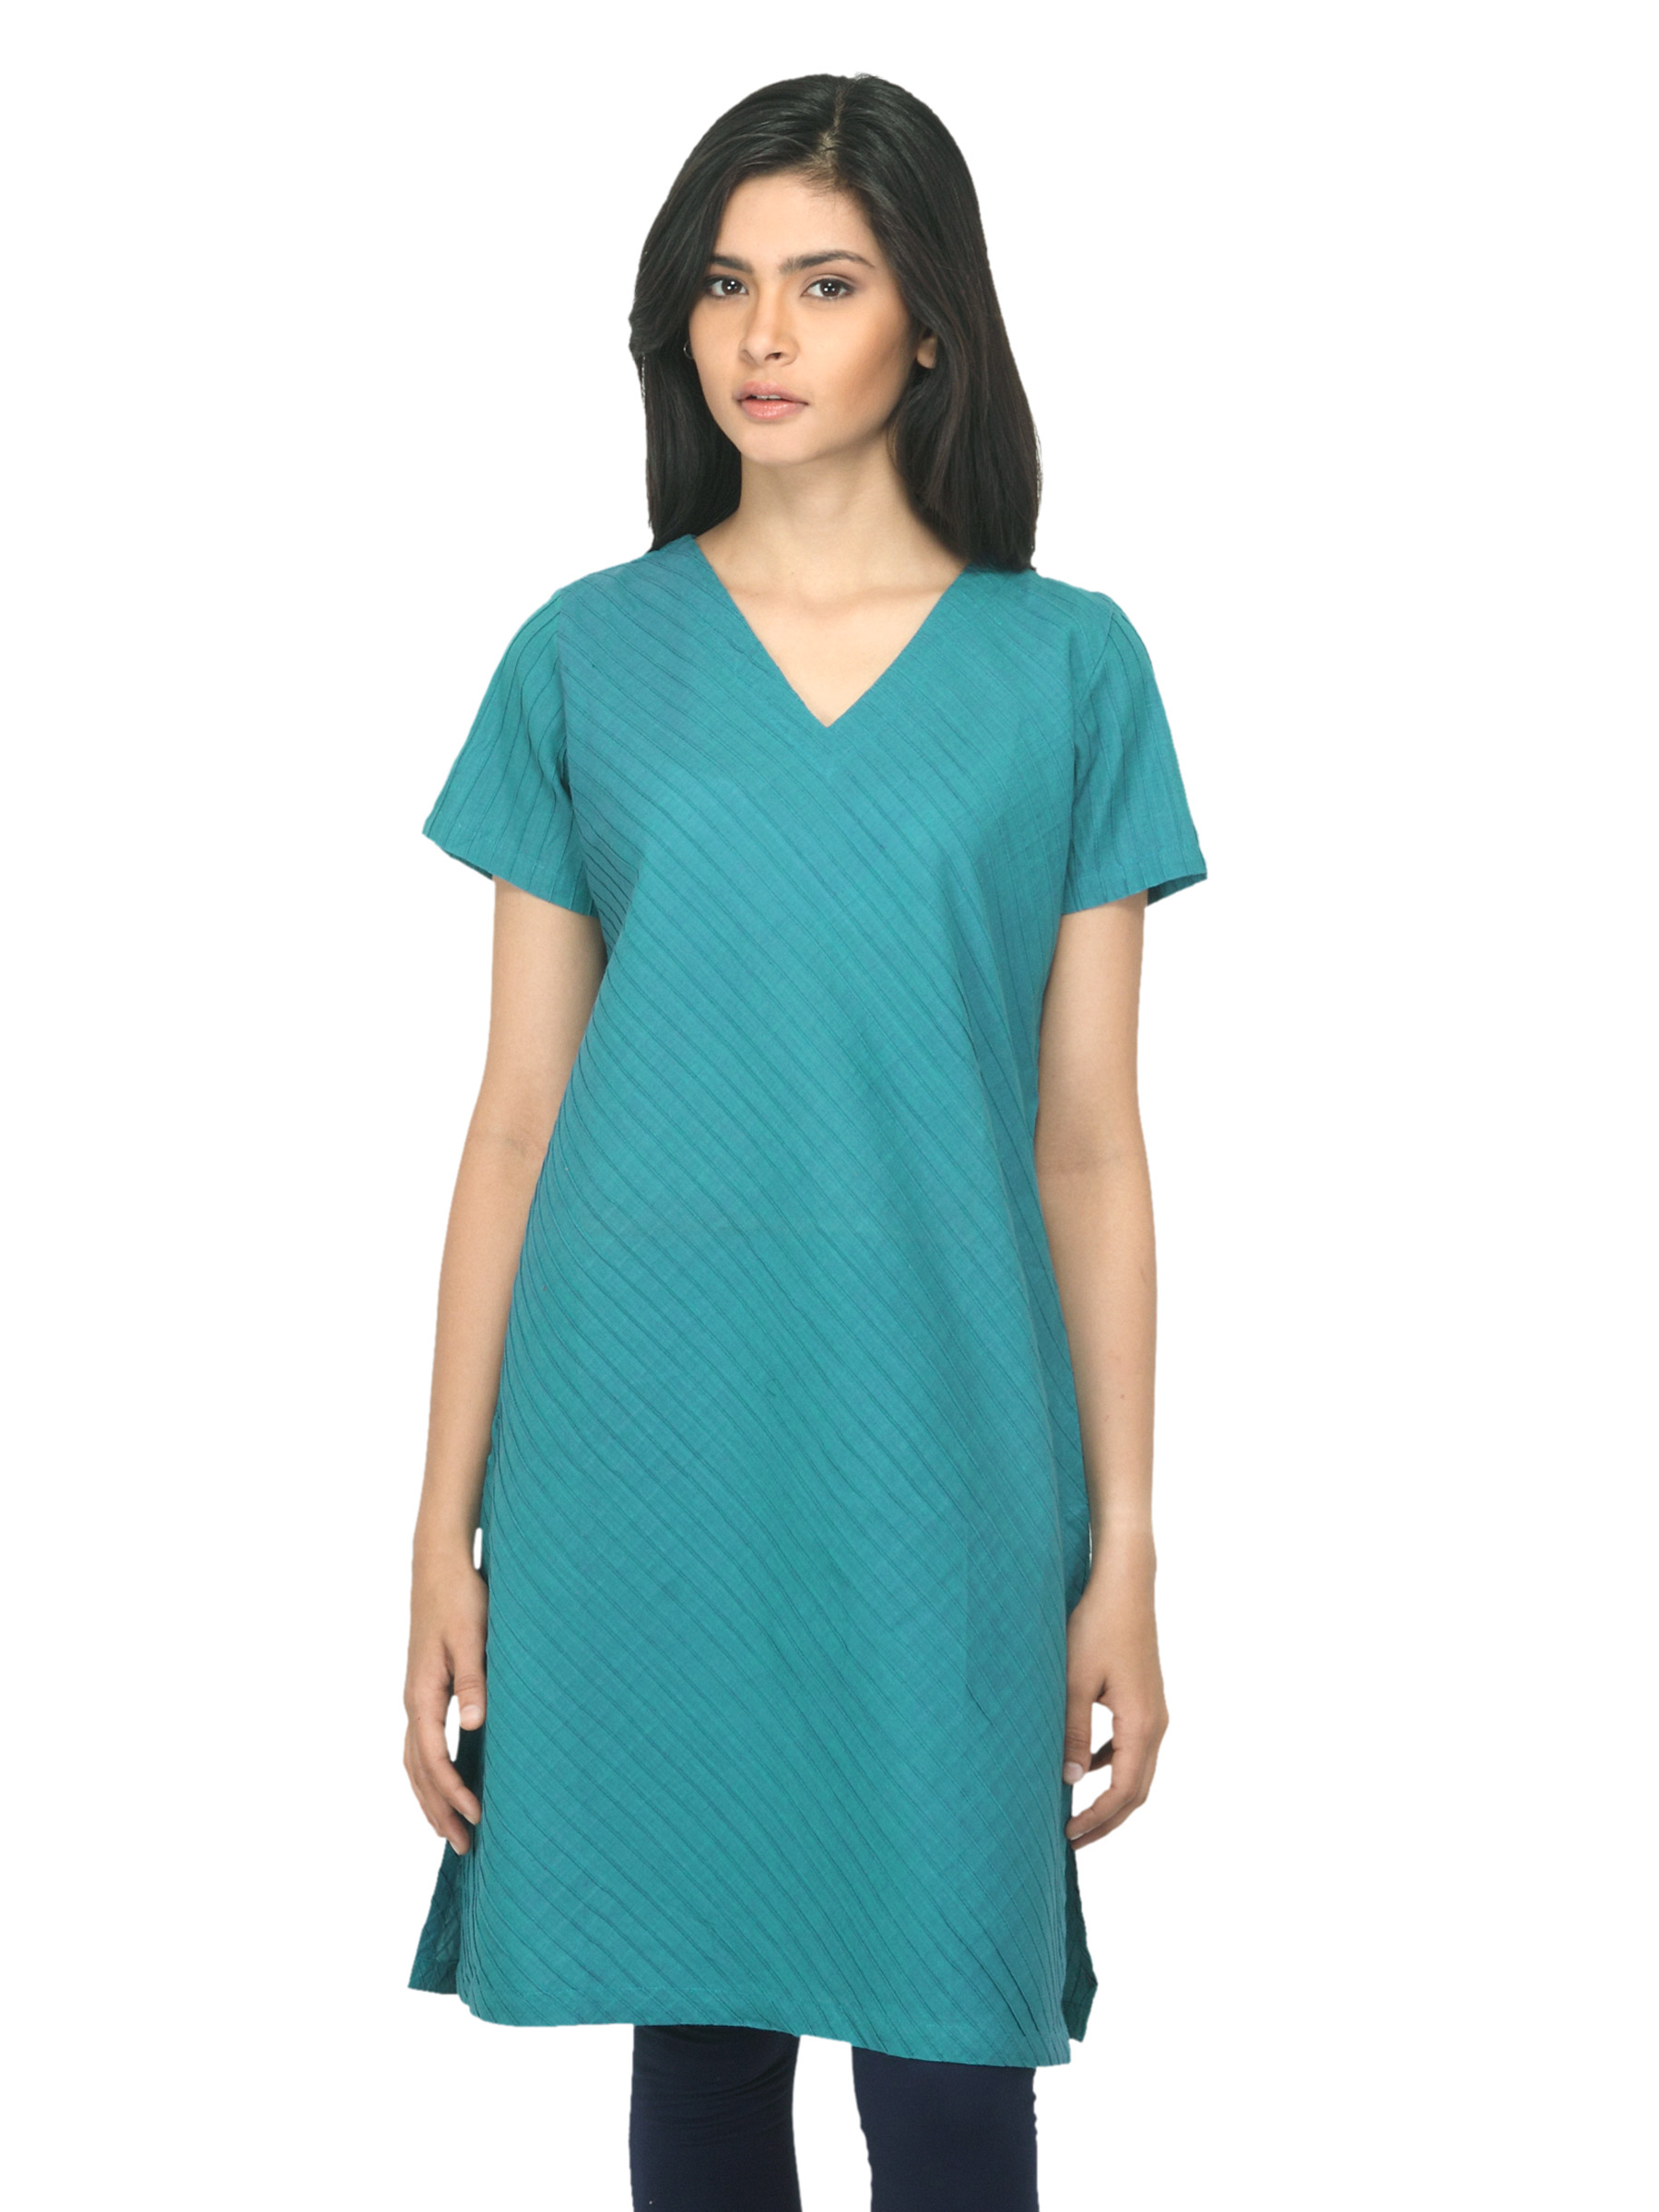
Fabindia Women Blue Kurta
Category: Apparel / Topwear / Kurtas
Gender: Women
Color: Blue
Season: Summer 2012
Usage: Ethnic